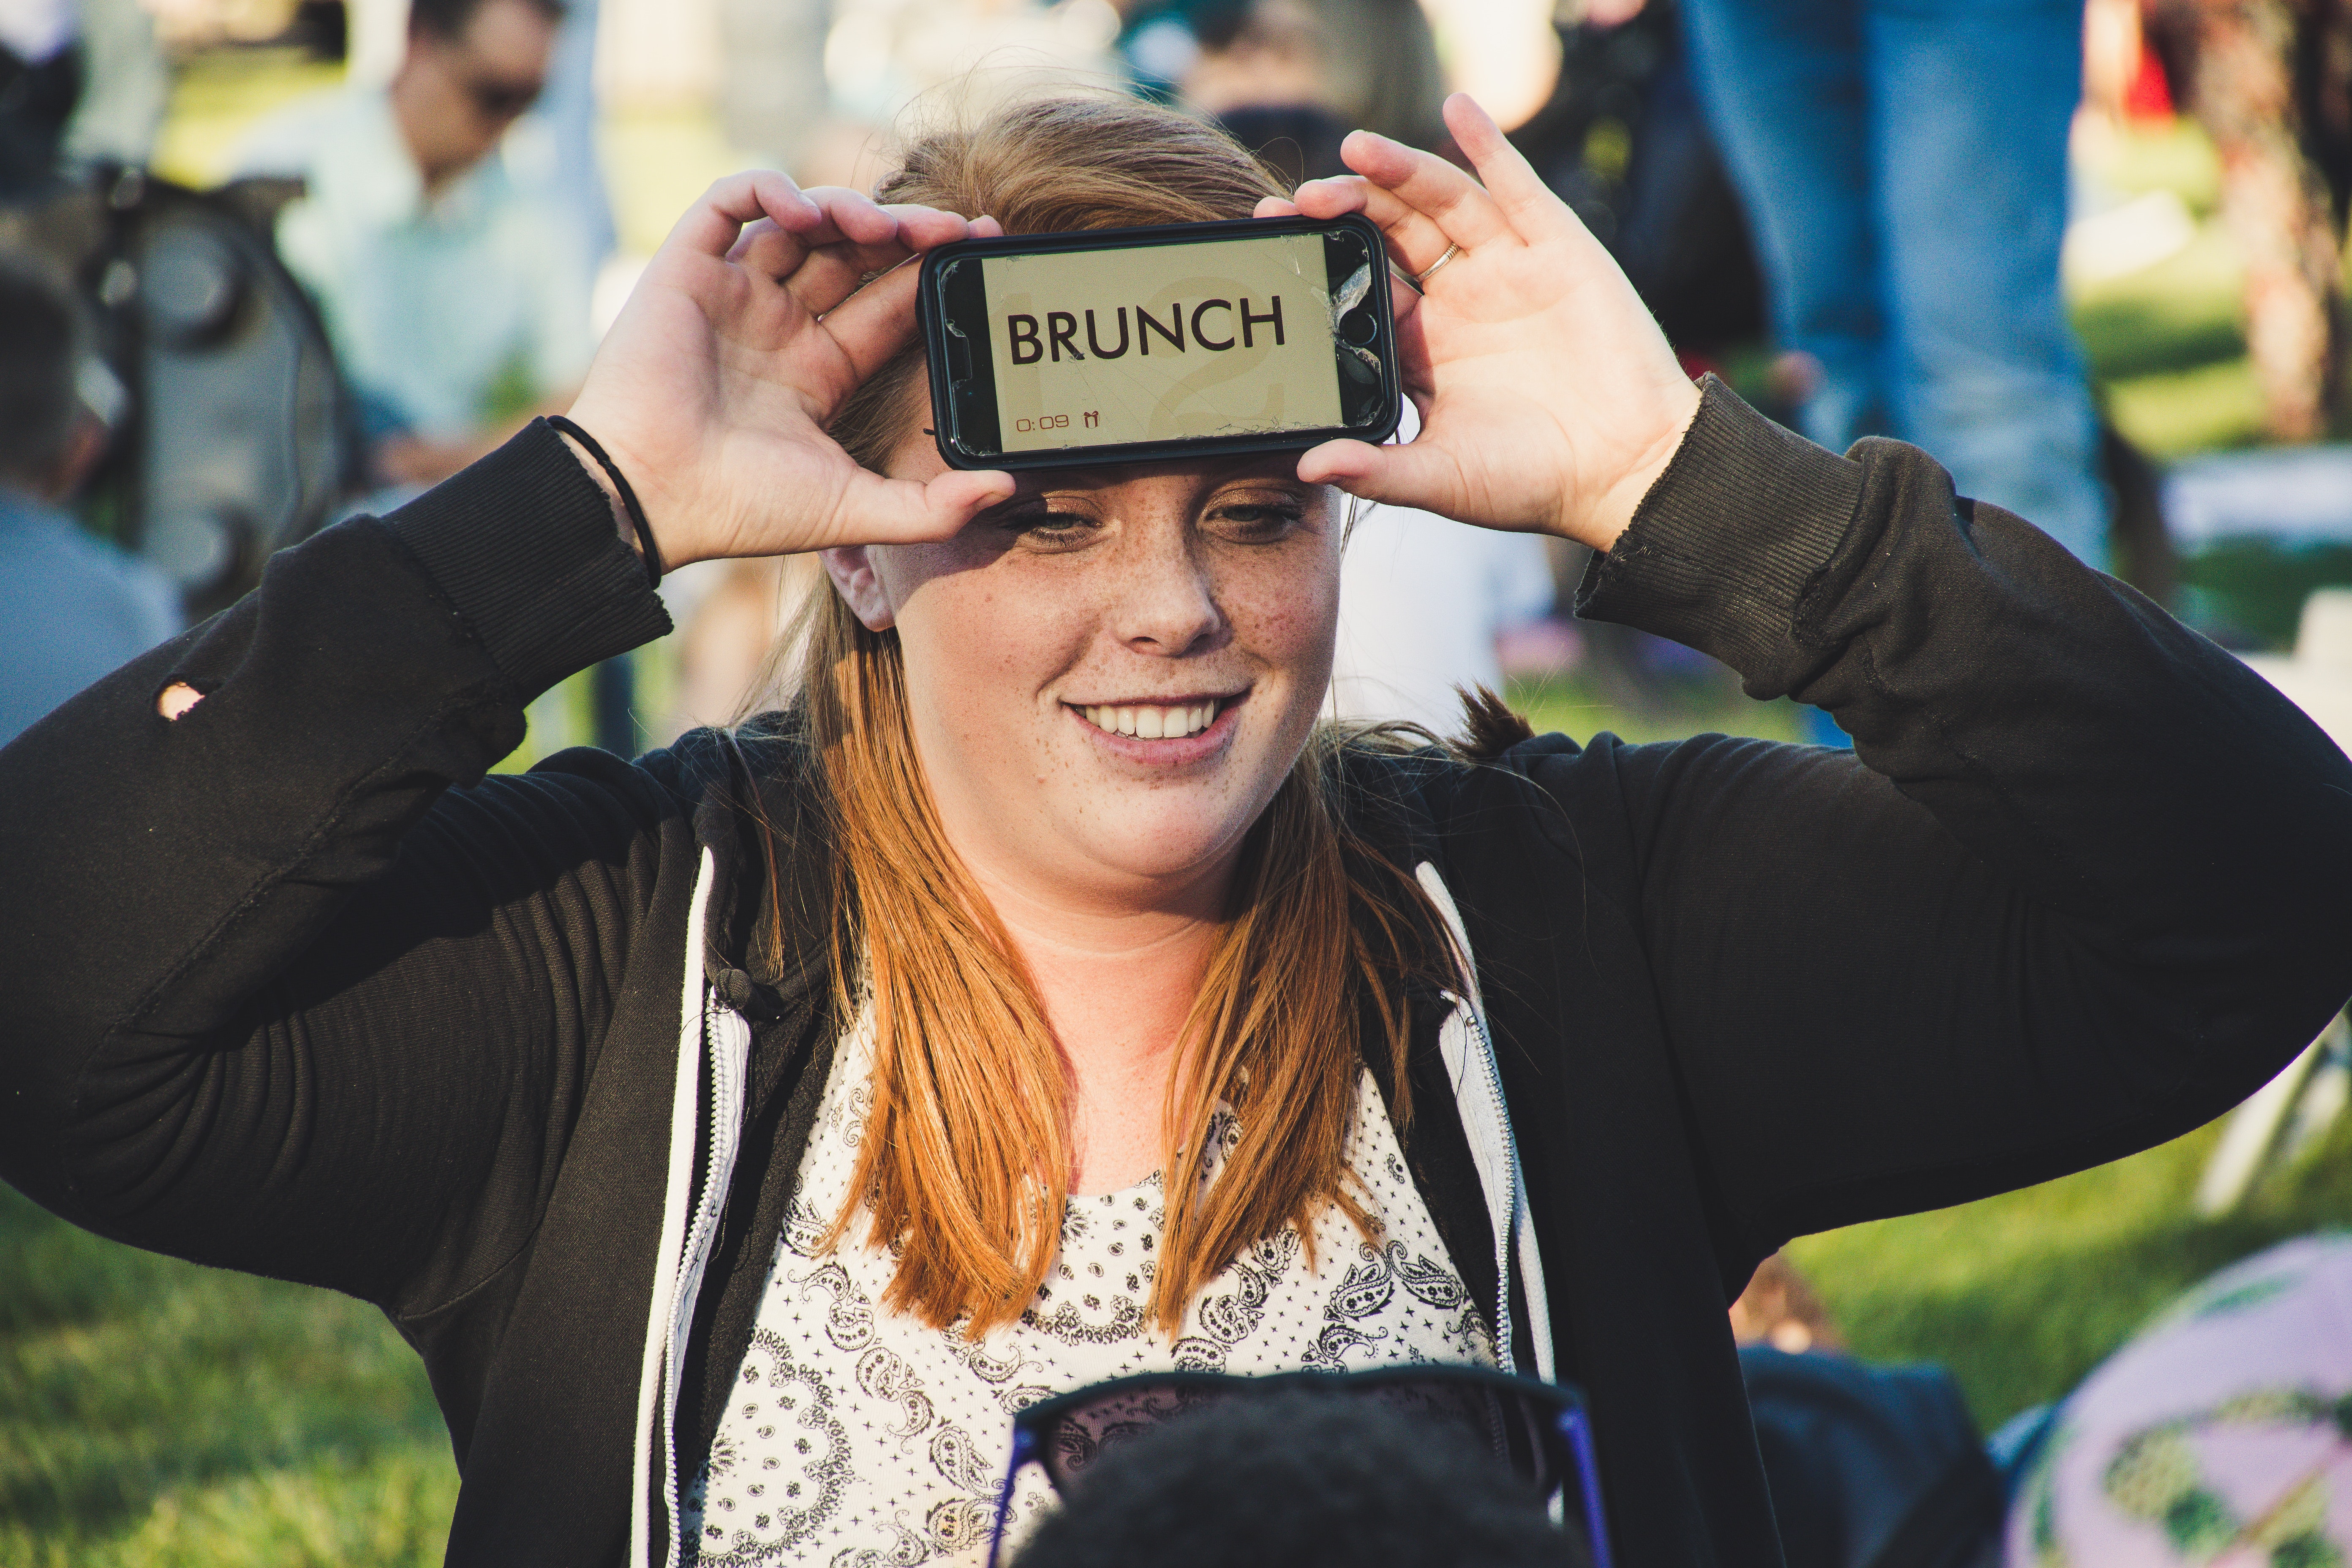
girl, product, smile, fun, glasses